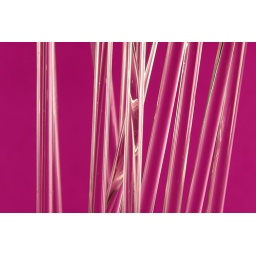
against pink paper